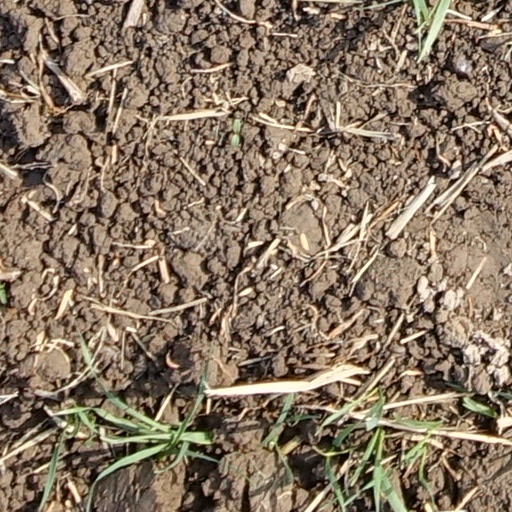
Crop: wheat